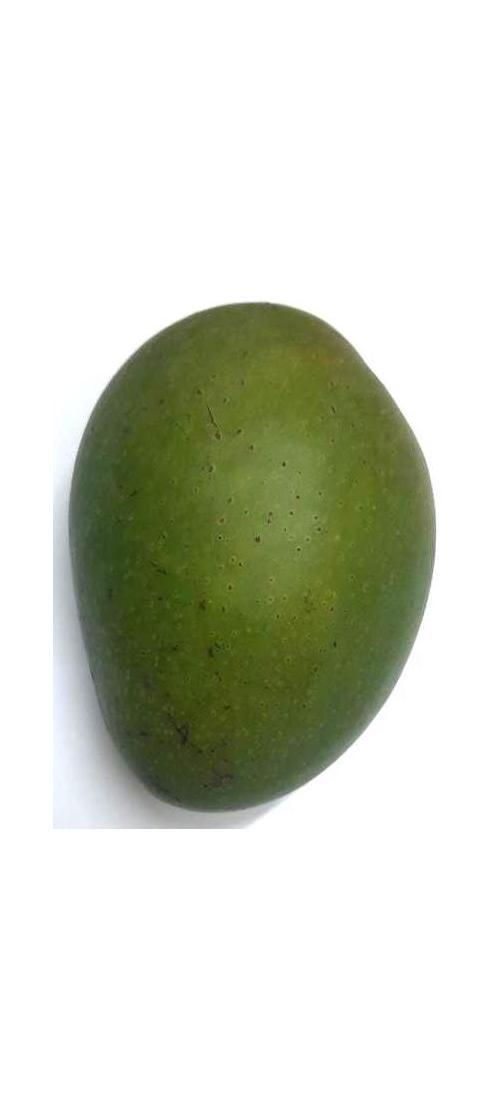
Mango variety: Ashshina Zhinuk